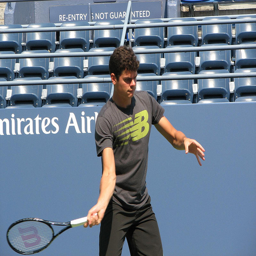
a tennis player doing a practice swing in a tennis court stadium
A tennis player is swinging a racket by himself.
A man practicing his swing of a tennis racket.
Guy with tennis racket out stretched in front of vacant stadium chairs.
Man dressed in black holding a tennis racquet.